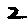
Label: 2